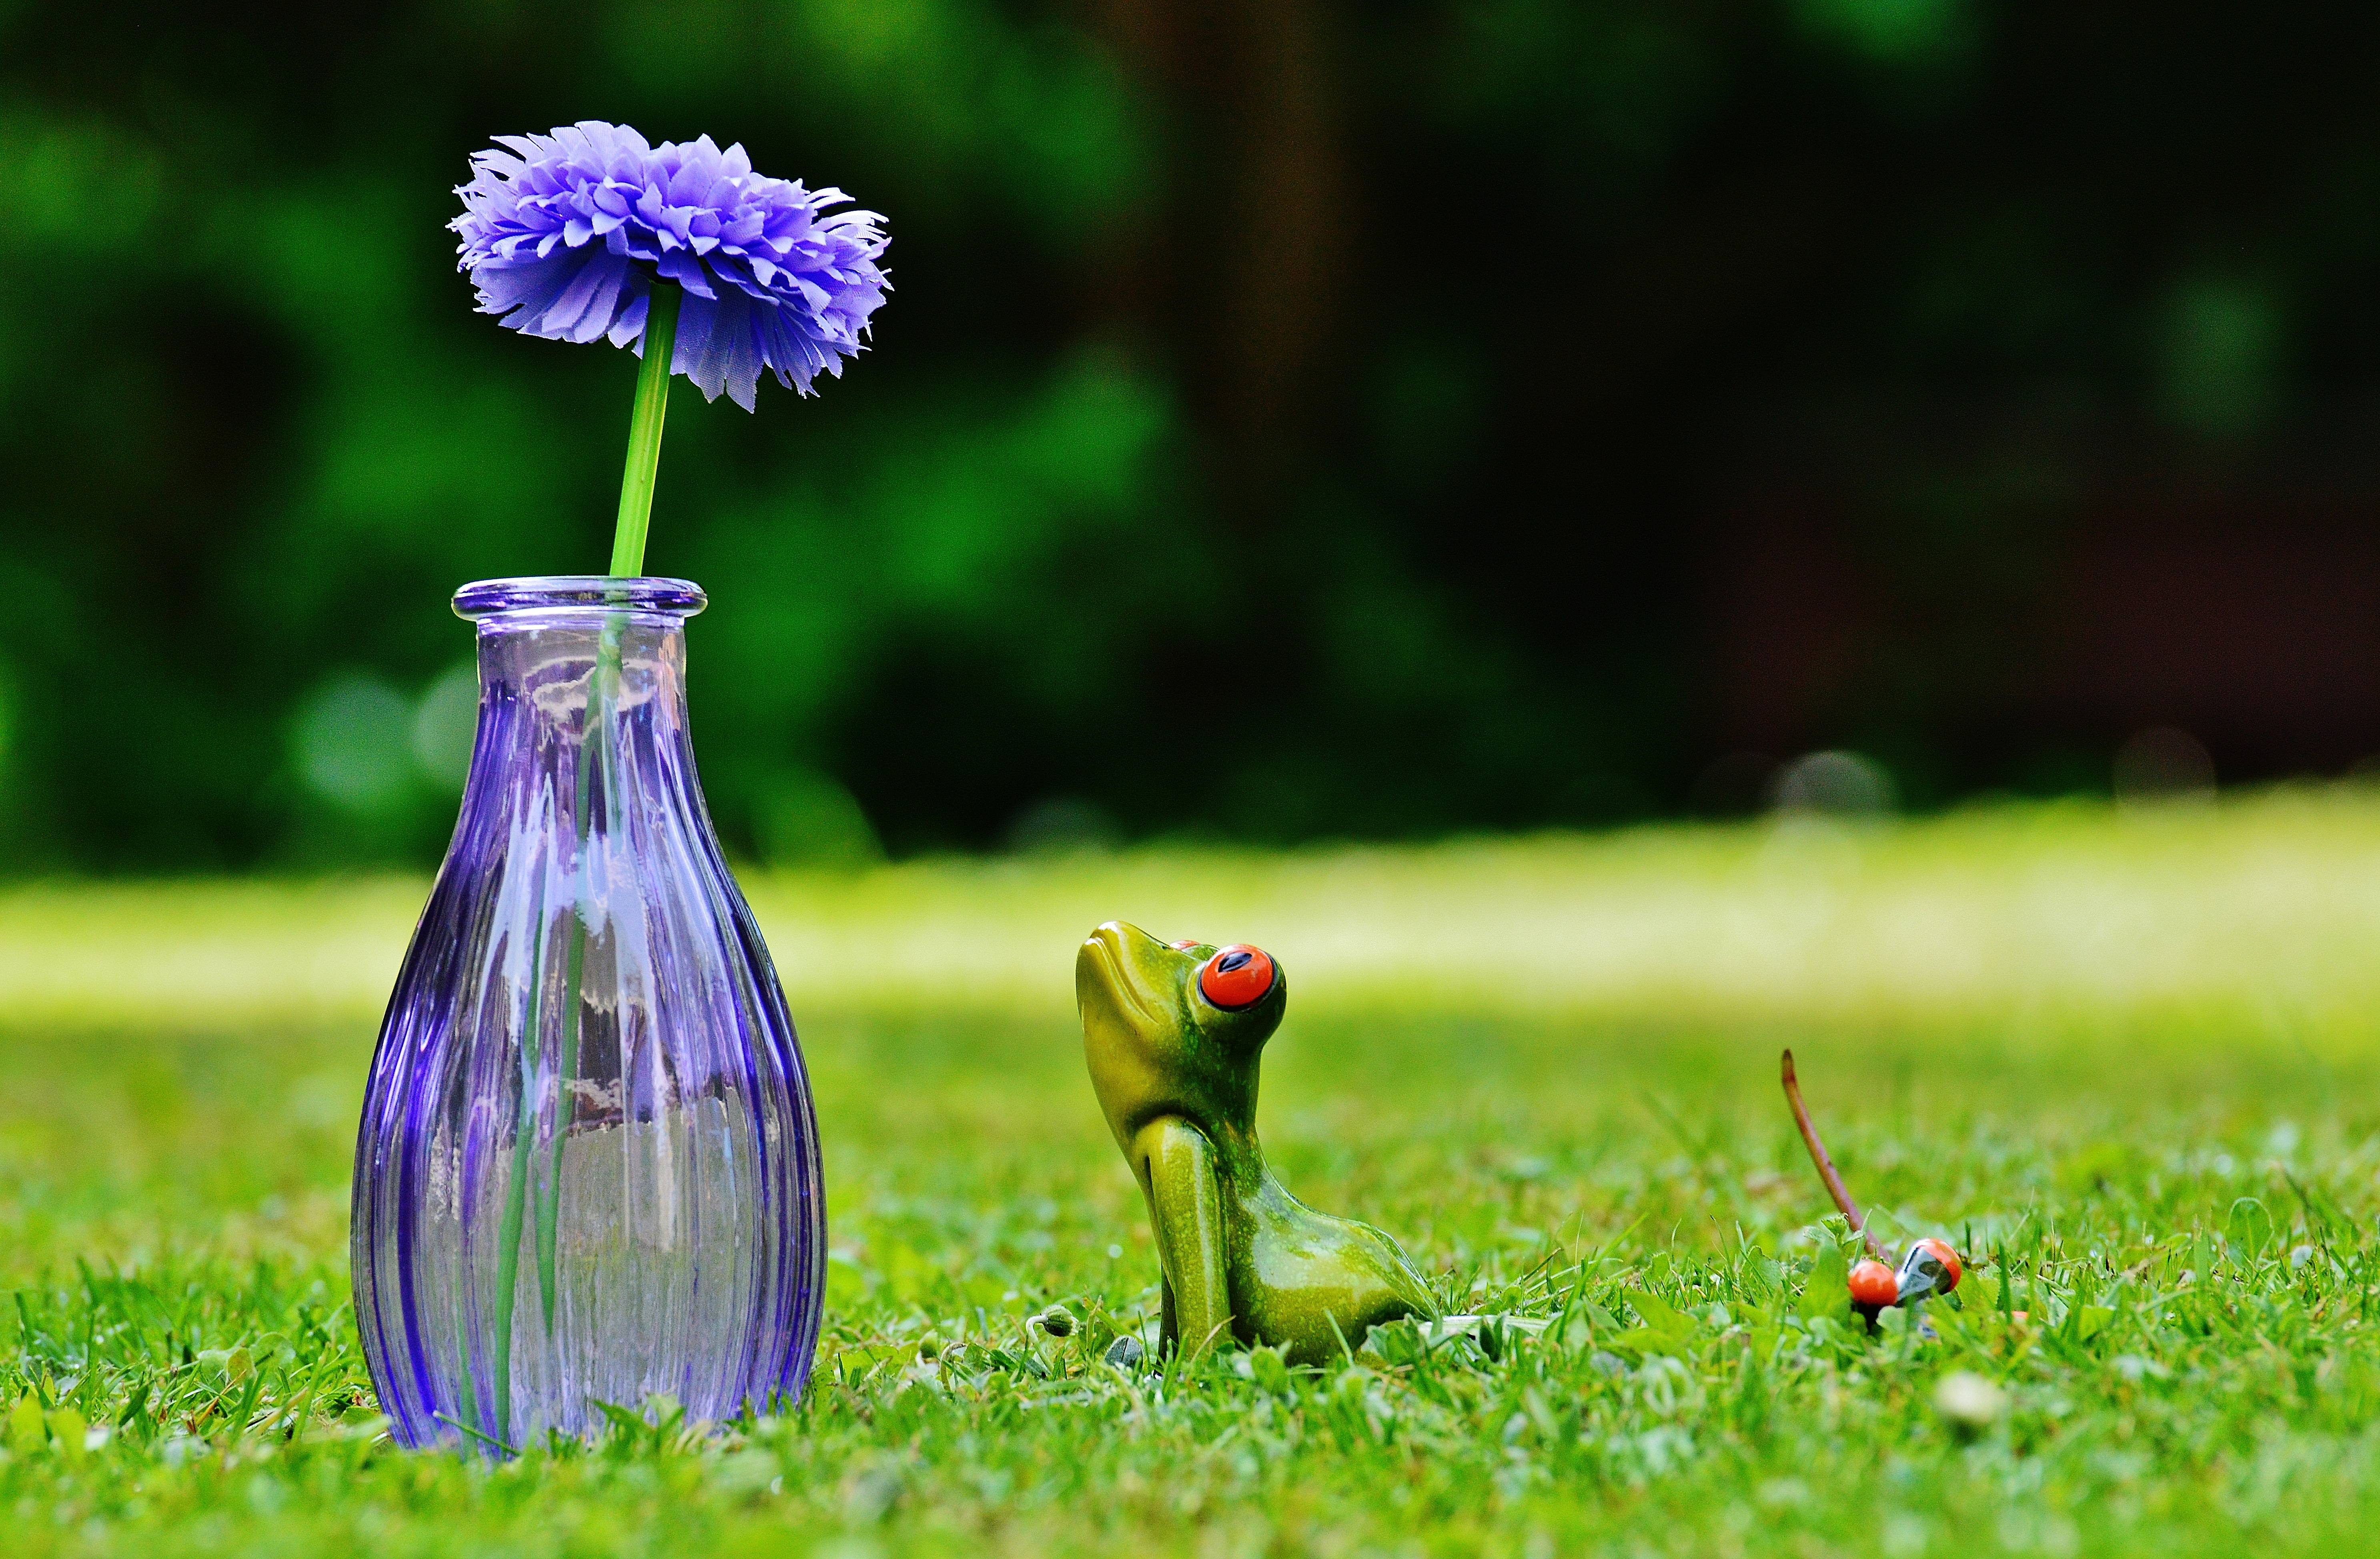
grass, bird, plant, lawn, meadow, sweet, flower, petal, cute, vase, spring, frog, flora, wildflower, cool image, funny, cool photo, still life photography, plant stem